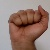
The image shows a hand gesture representing the letter 'A' in Indian Sign Language.